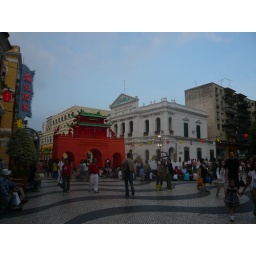
the red building is in honor of China National Day on Oct 1